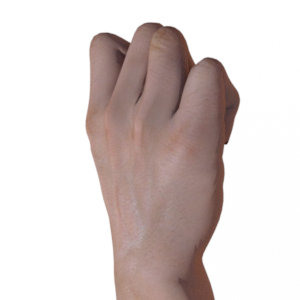
Label: rock